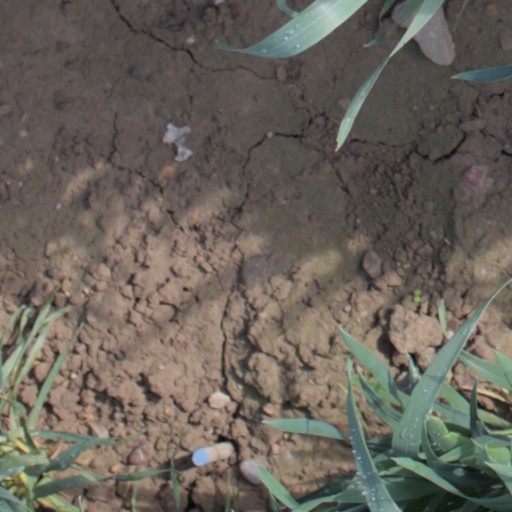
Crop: wheat